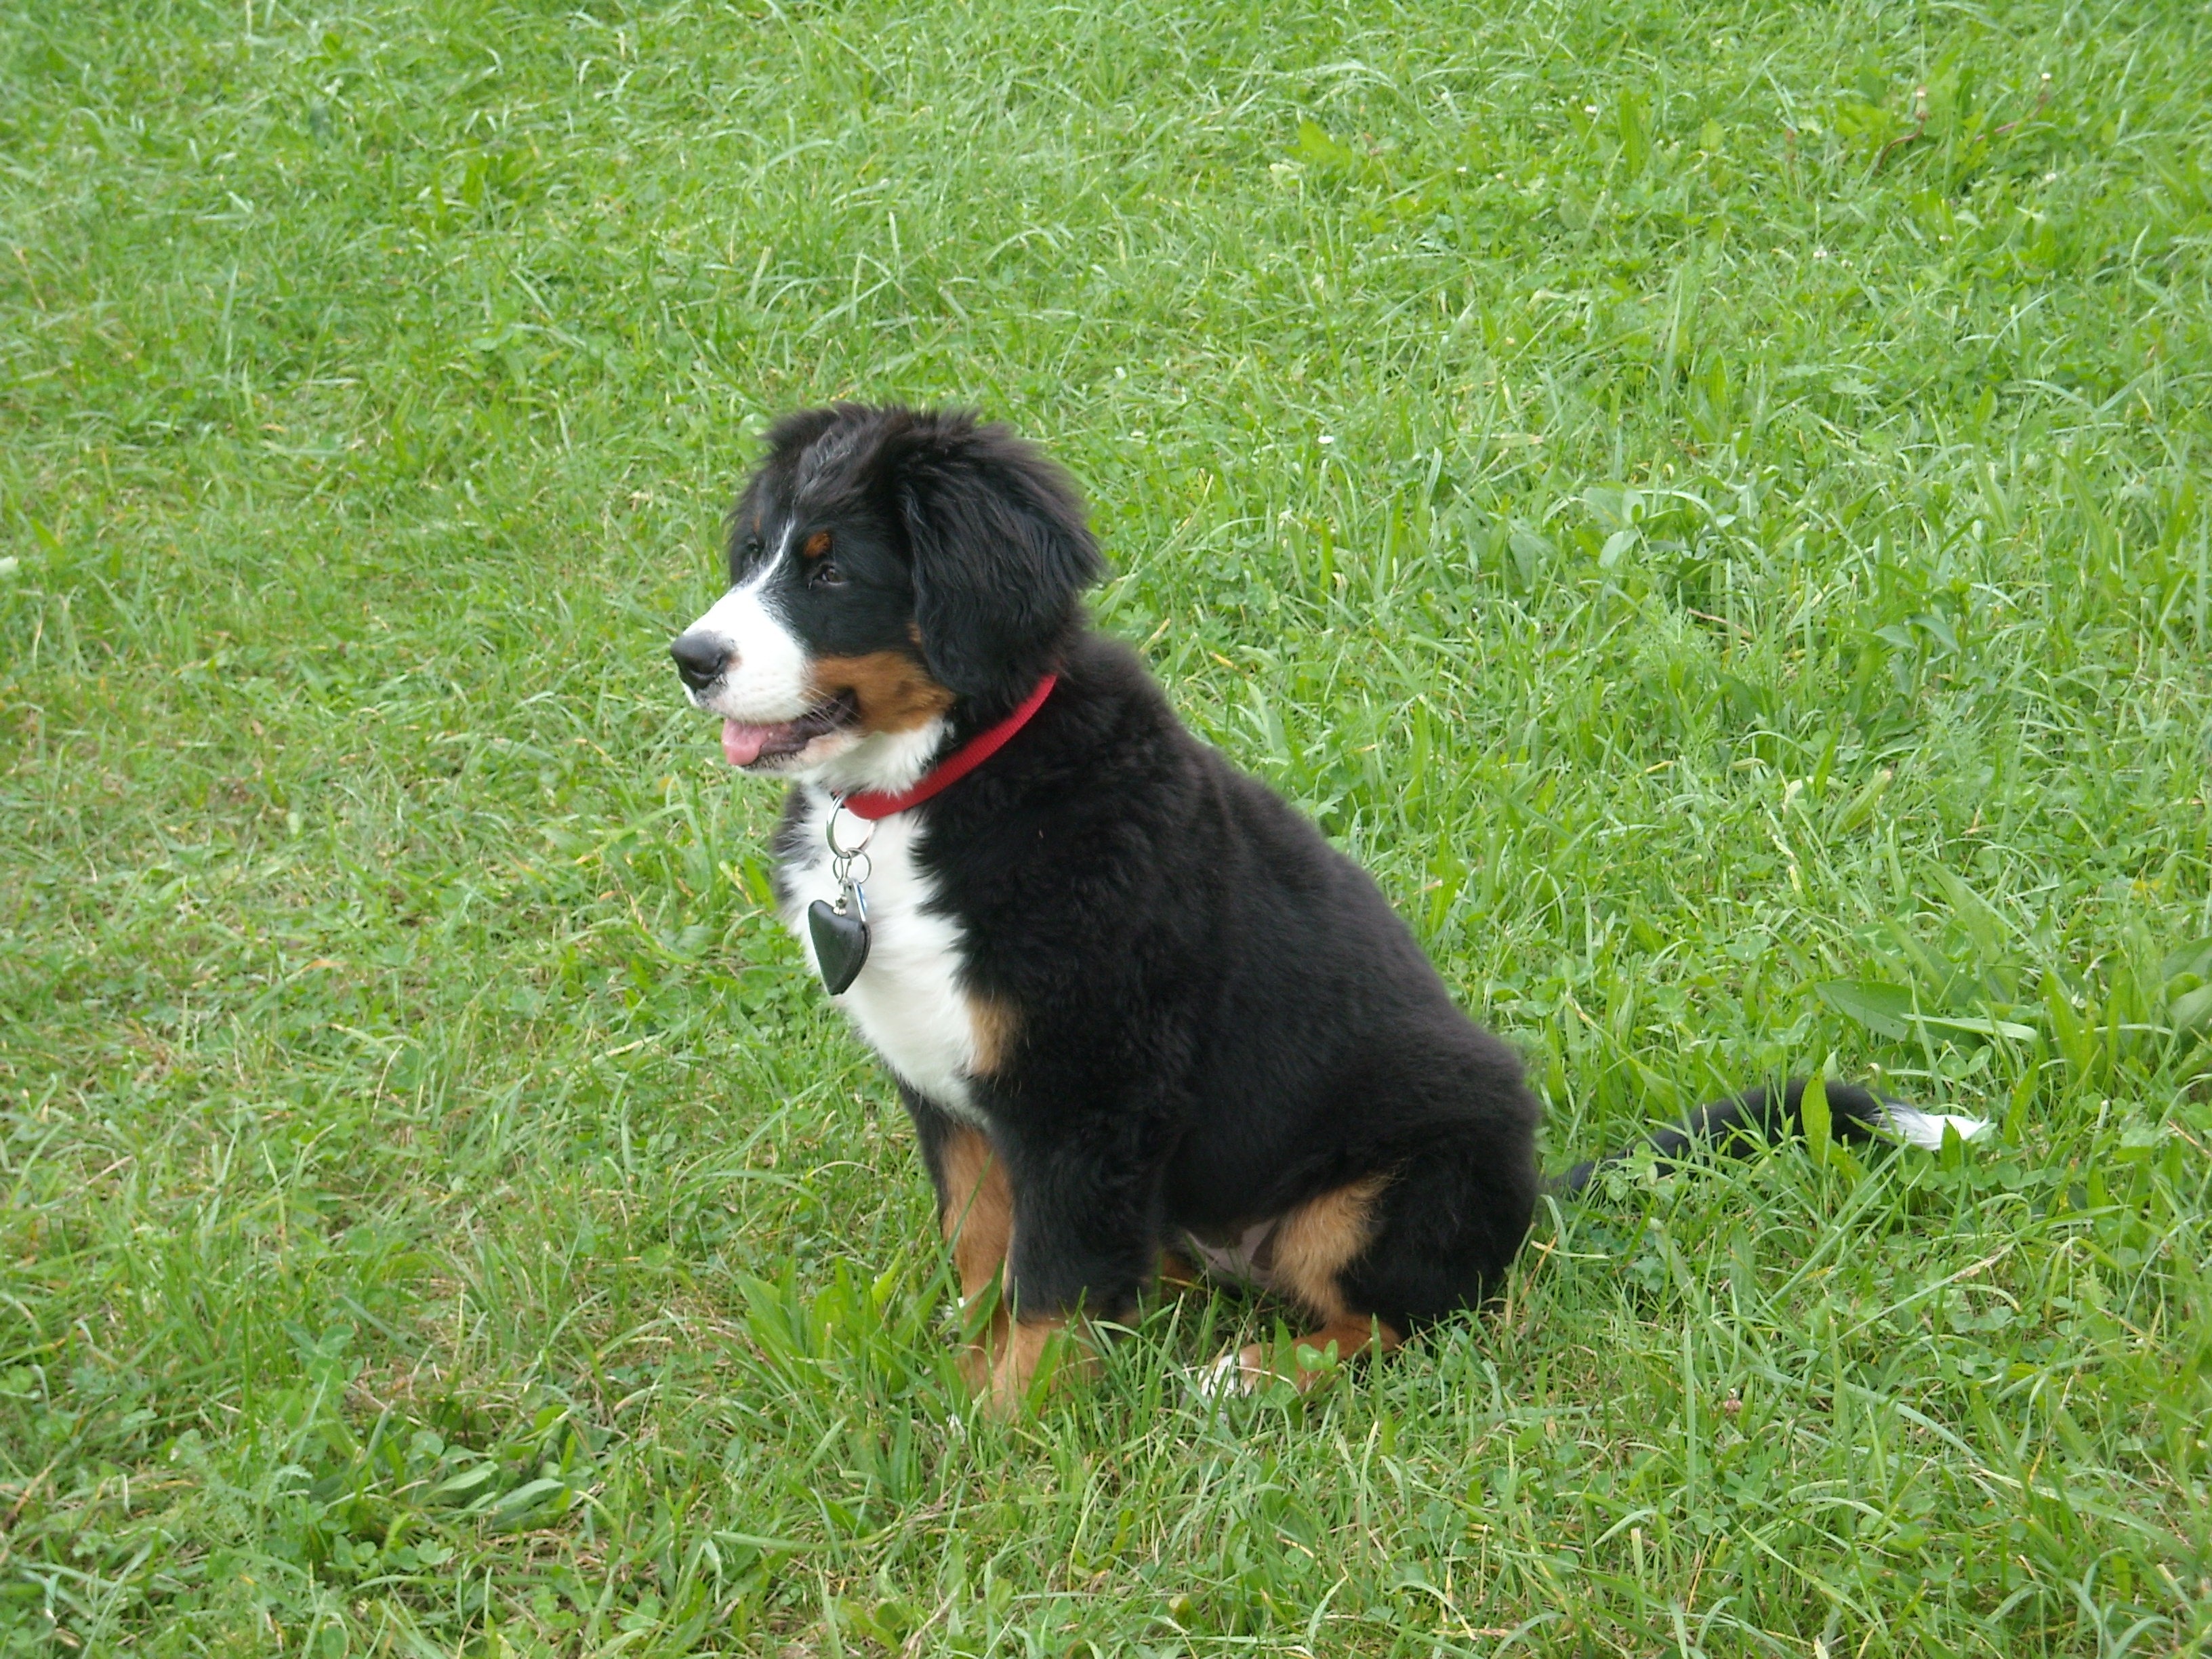
meadow, puppy, dog, portrait, mammal, close, vertebrate, curious, dog breed, animal portrait, purebred dog, bernese mountain dog, entlebucher mountain dog, berner sennen dog, dog like mammal, carnivoran, english shepherd, greater swiss mountain dog, appenzeller sennenhund